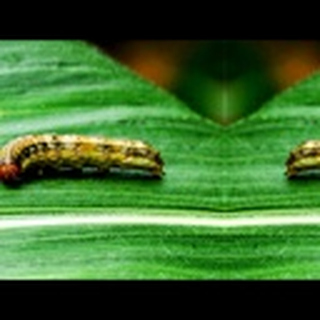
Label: cotton_army_worm